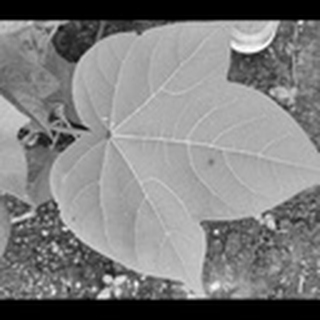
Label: healthy_cotton